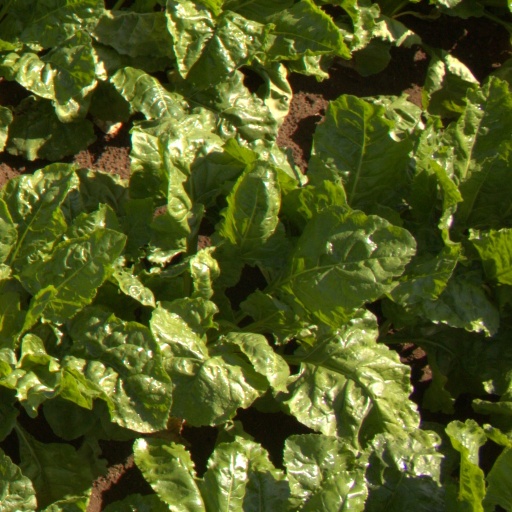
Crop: sugar beet